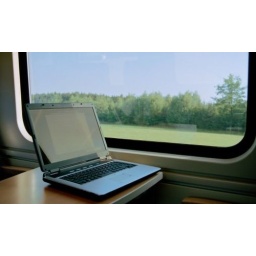
Laptop on table in passenger train